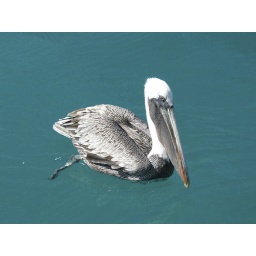
giant pelican in the clear blue water